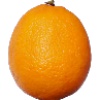
Label: lemon_meyer